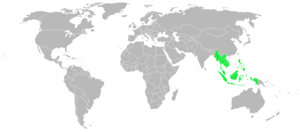
Carte du monde, états membres de l'ASEAN marqués verts Italiano: Carta del mondo, stati dell'ASEAN colorati verde
Le Traité de Bangkok vise à créer une zone exempte d'armes nucléaires en Asie du Sud-Est. Il a été ouvert à la signature à Bangkok en Thaïlande, le 15 décembre 1995 et est entré en vigueur le 28 mars 1997.